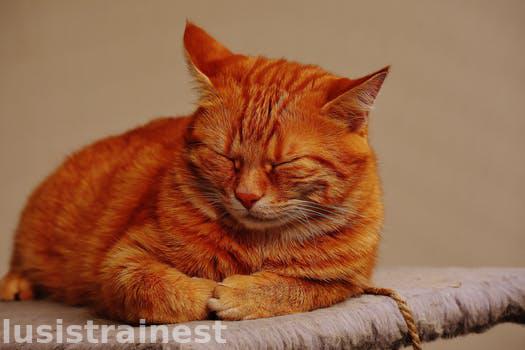
Label: Watermark